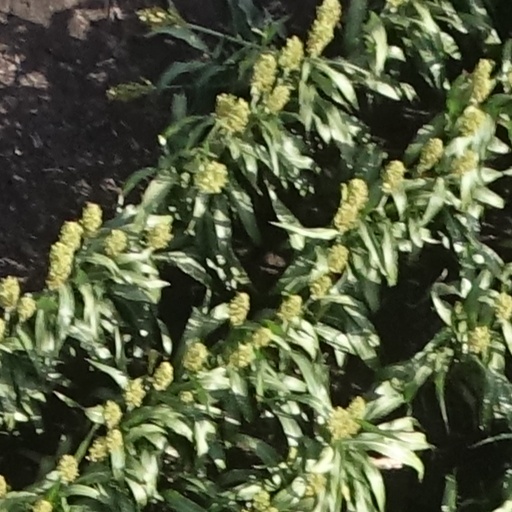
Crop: sorghum